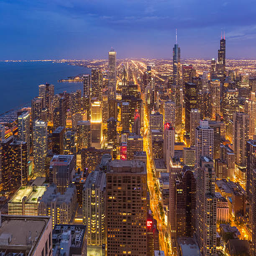
the bustling downtown skyline at night